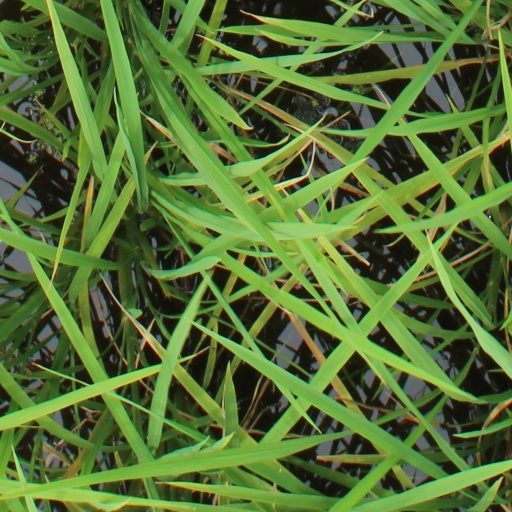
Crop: rice